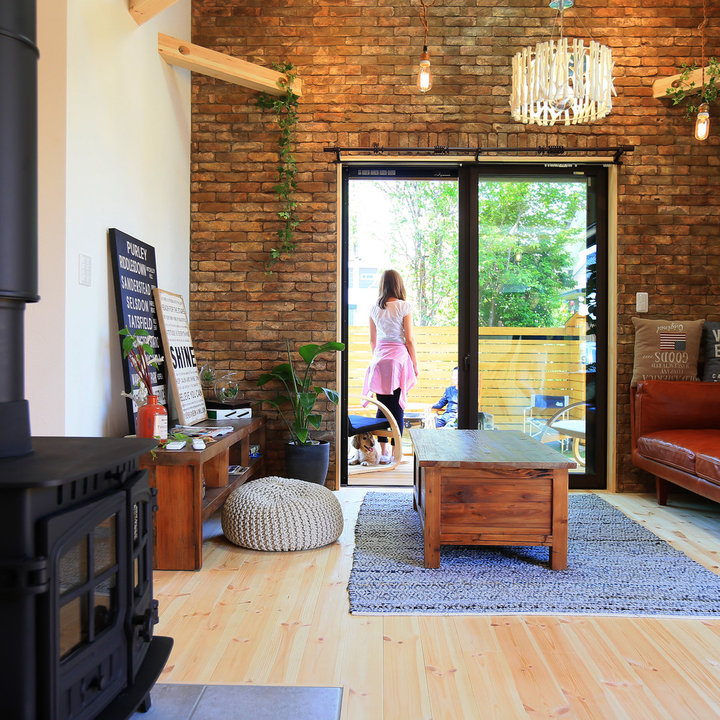
Style: Industrial